Suitsupply

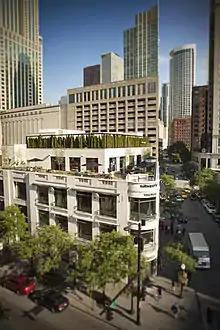
Suitsupply Chicago Store on Rush Street

Suitsupply is known for its sexually-charged photography and advertisements, created in partnership with Carli Hermes.